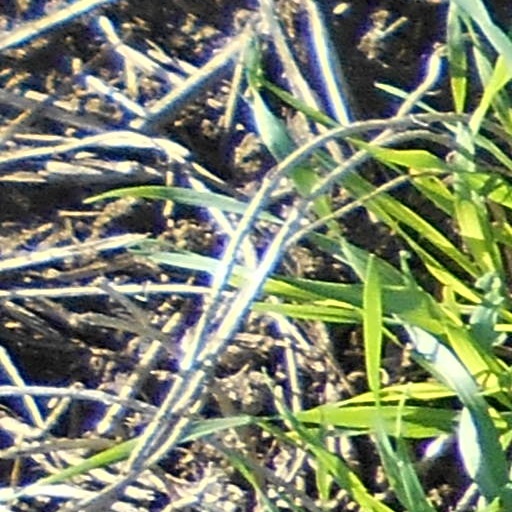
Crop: wheat